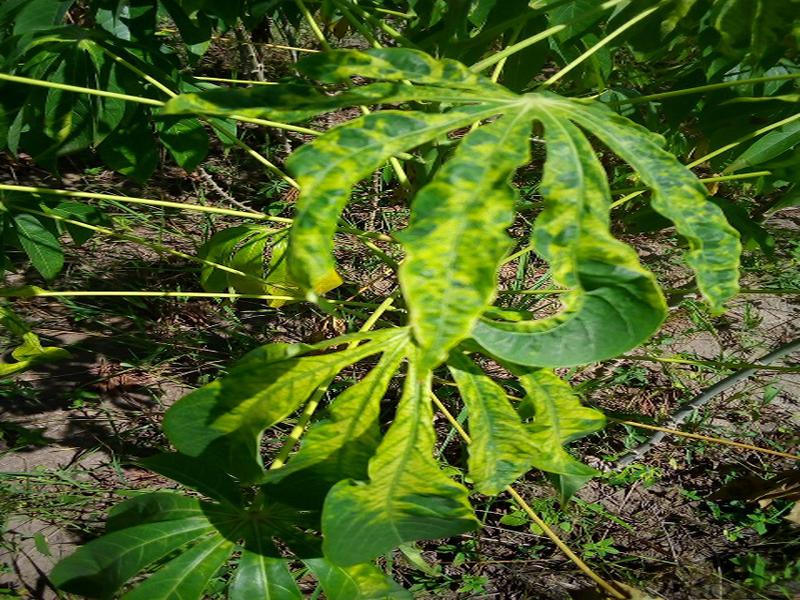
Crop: cassava
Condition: mosaic_disease